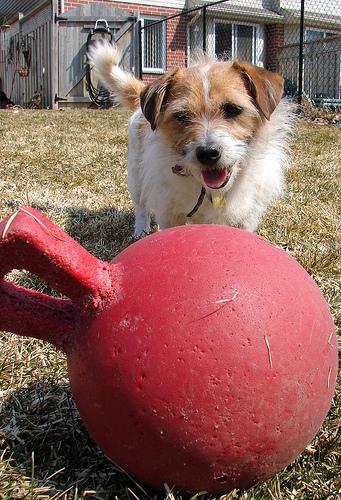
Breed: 237-n000095-toy_terrier